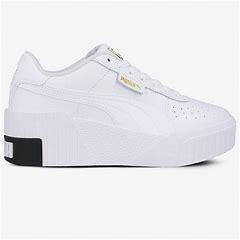
Brand: Puma
Model: 30